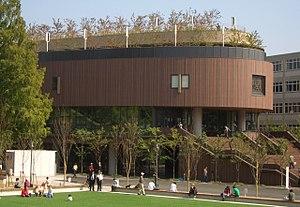
L'université du Kansai est une université privée de la région du Kansai; elle a plusieurs campus dans la préfecture d'Osaka: à Suita, Osaka, Takatsuki et Sakai.